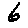
Label: 6